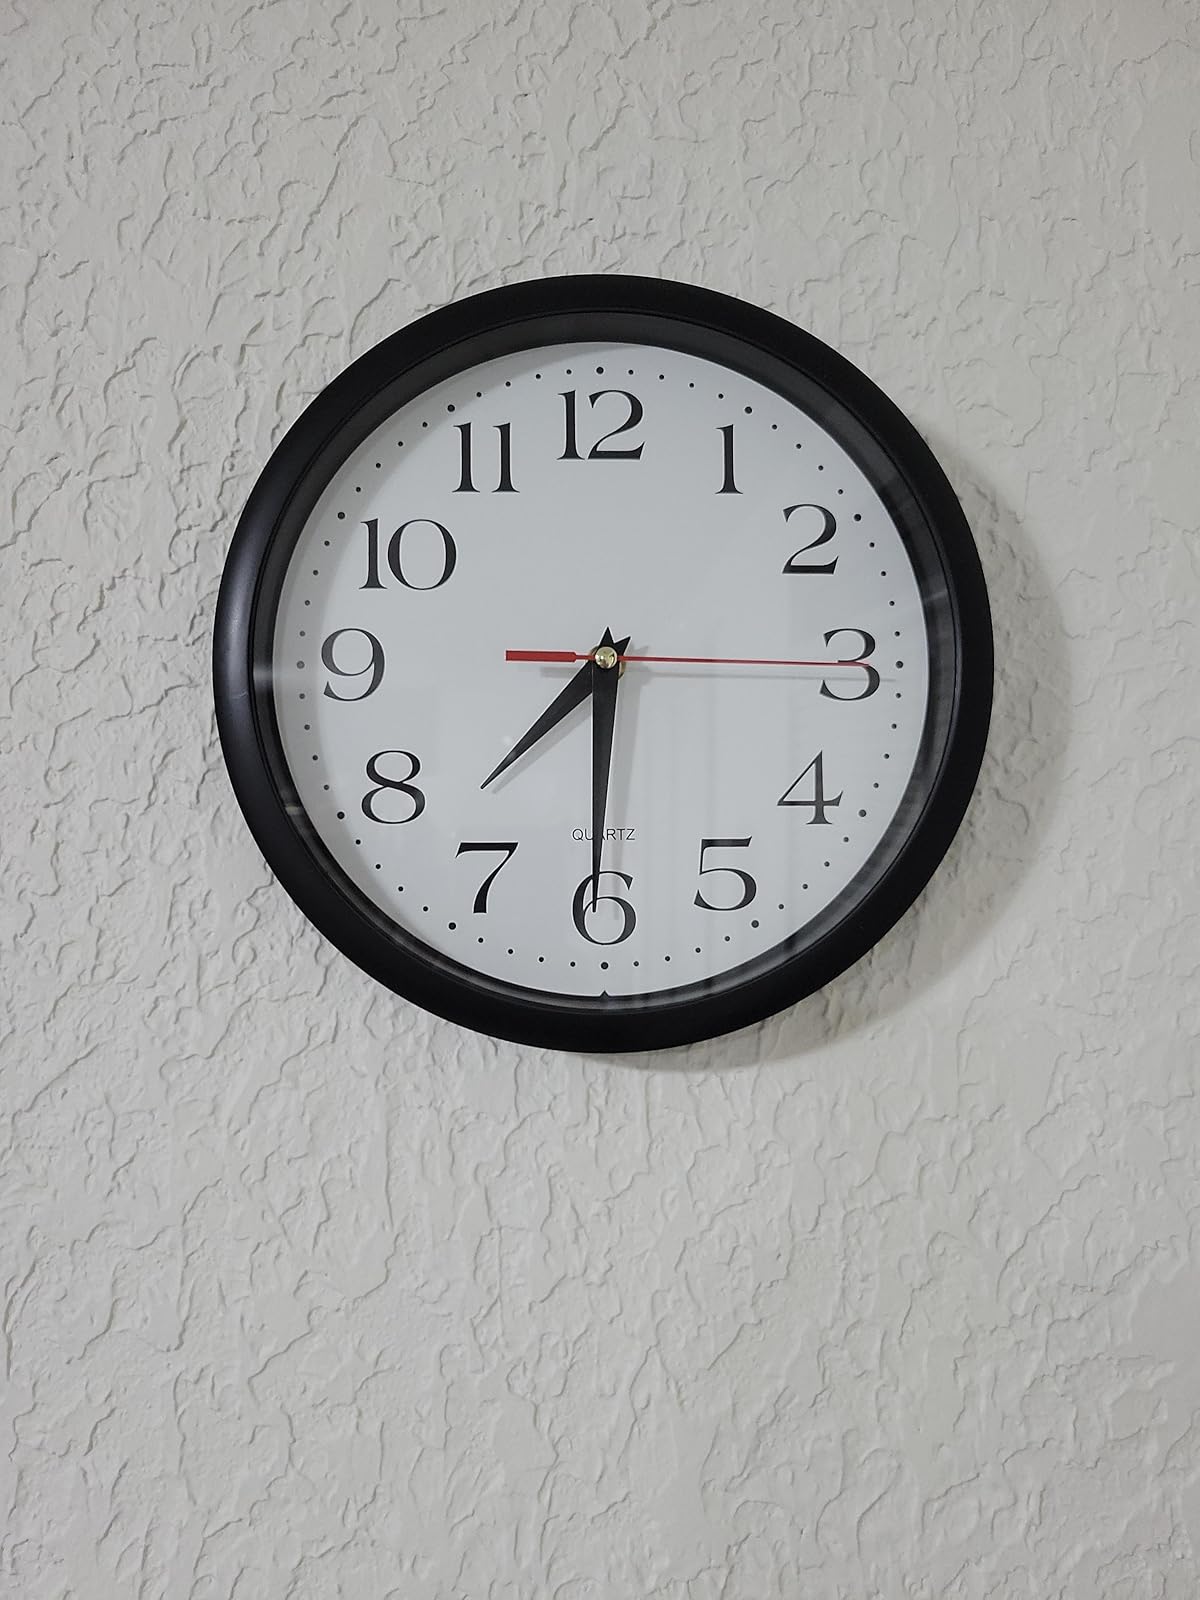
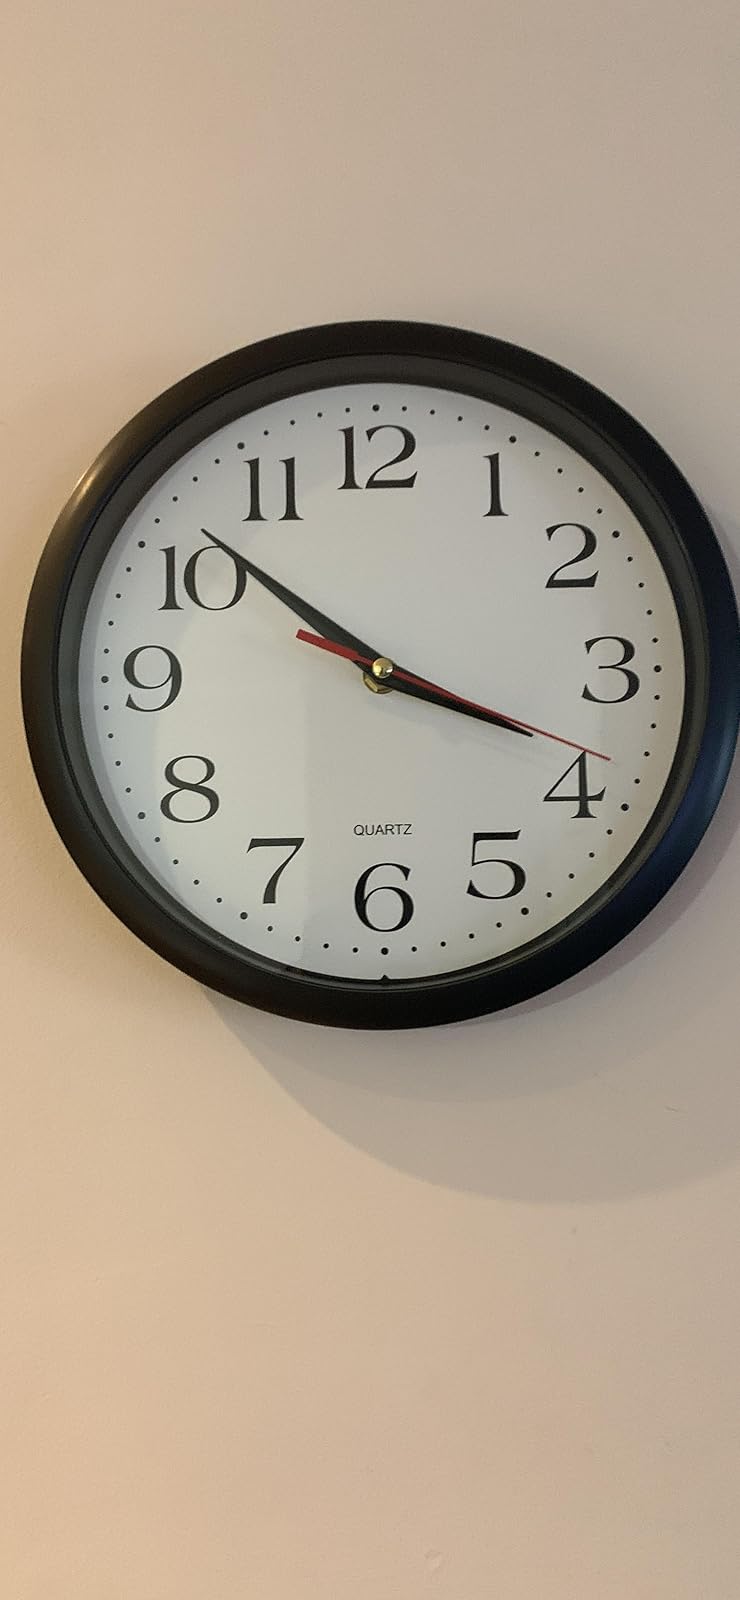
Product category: clock
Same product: yes